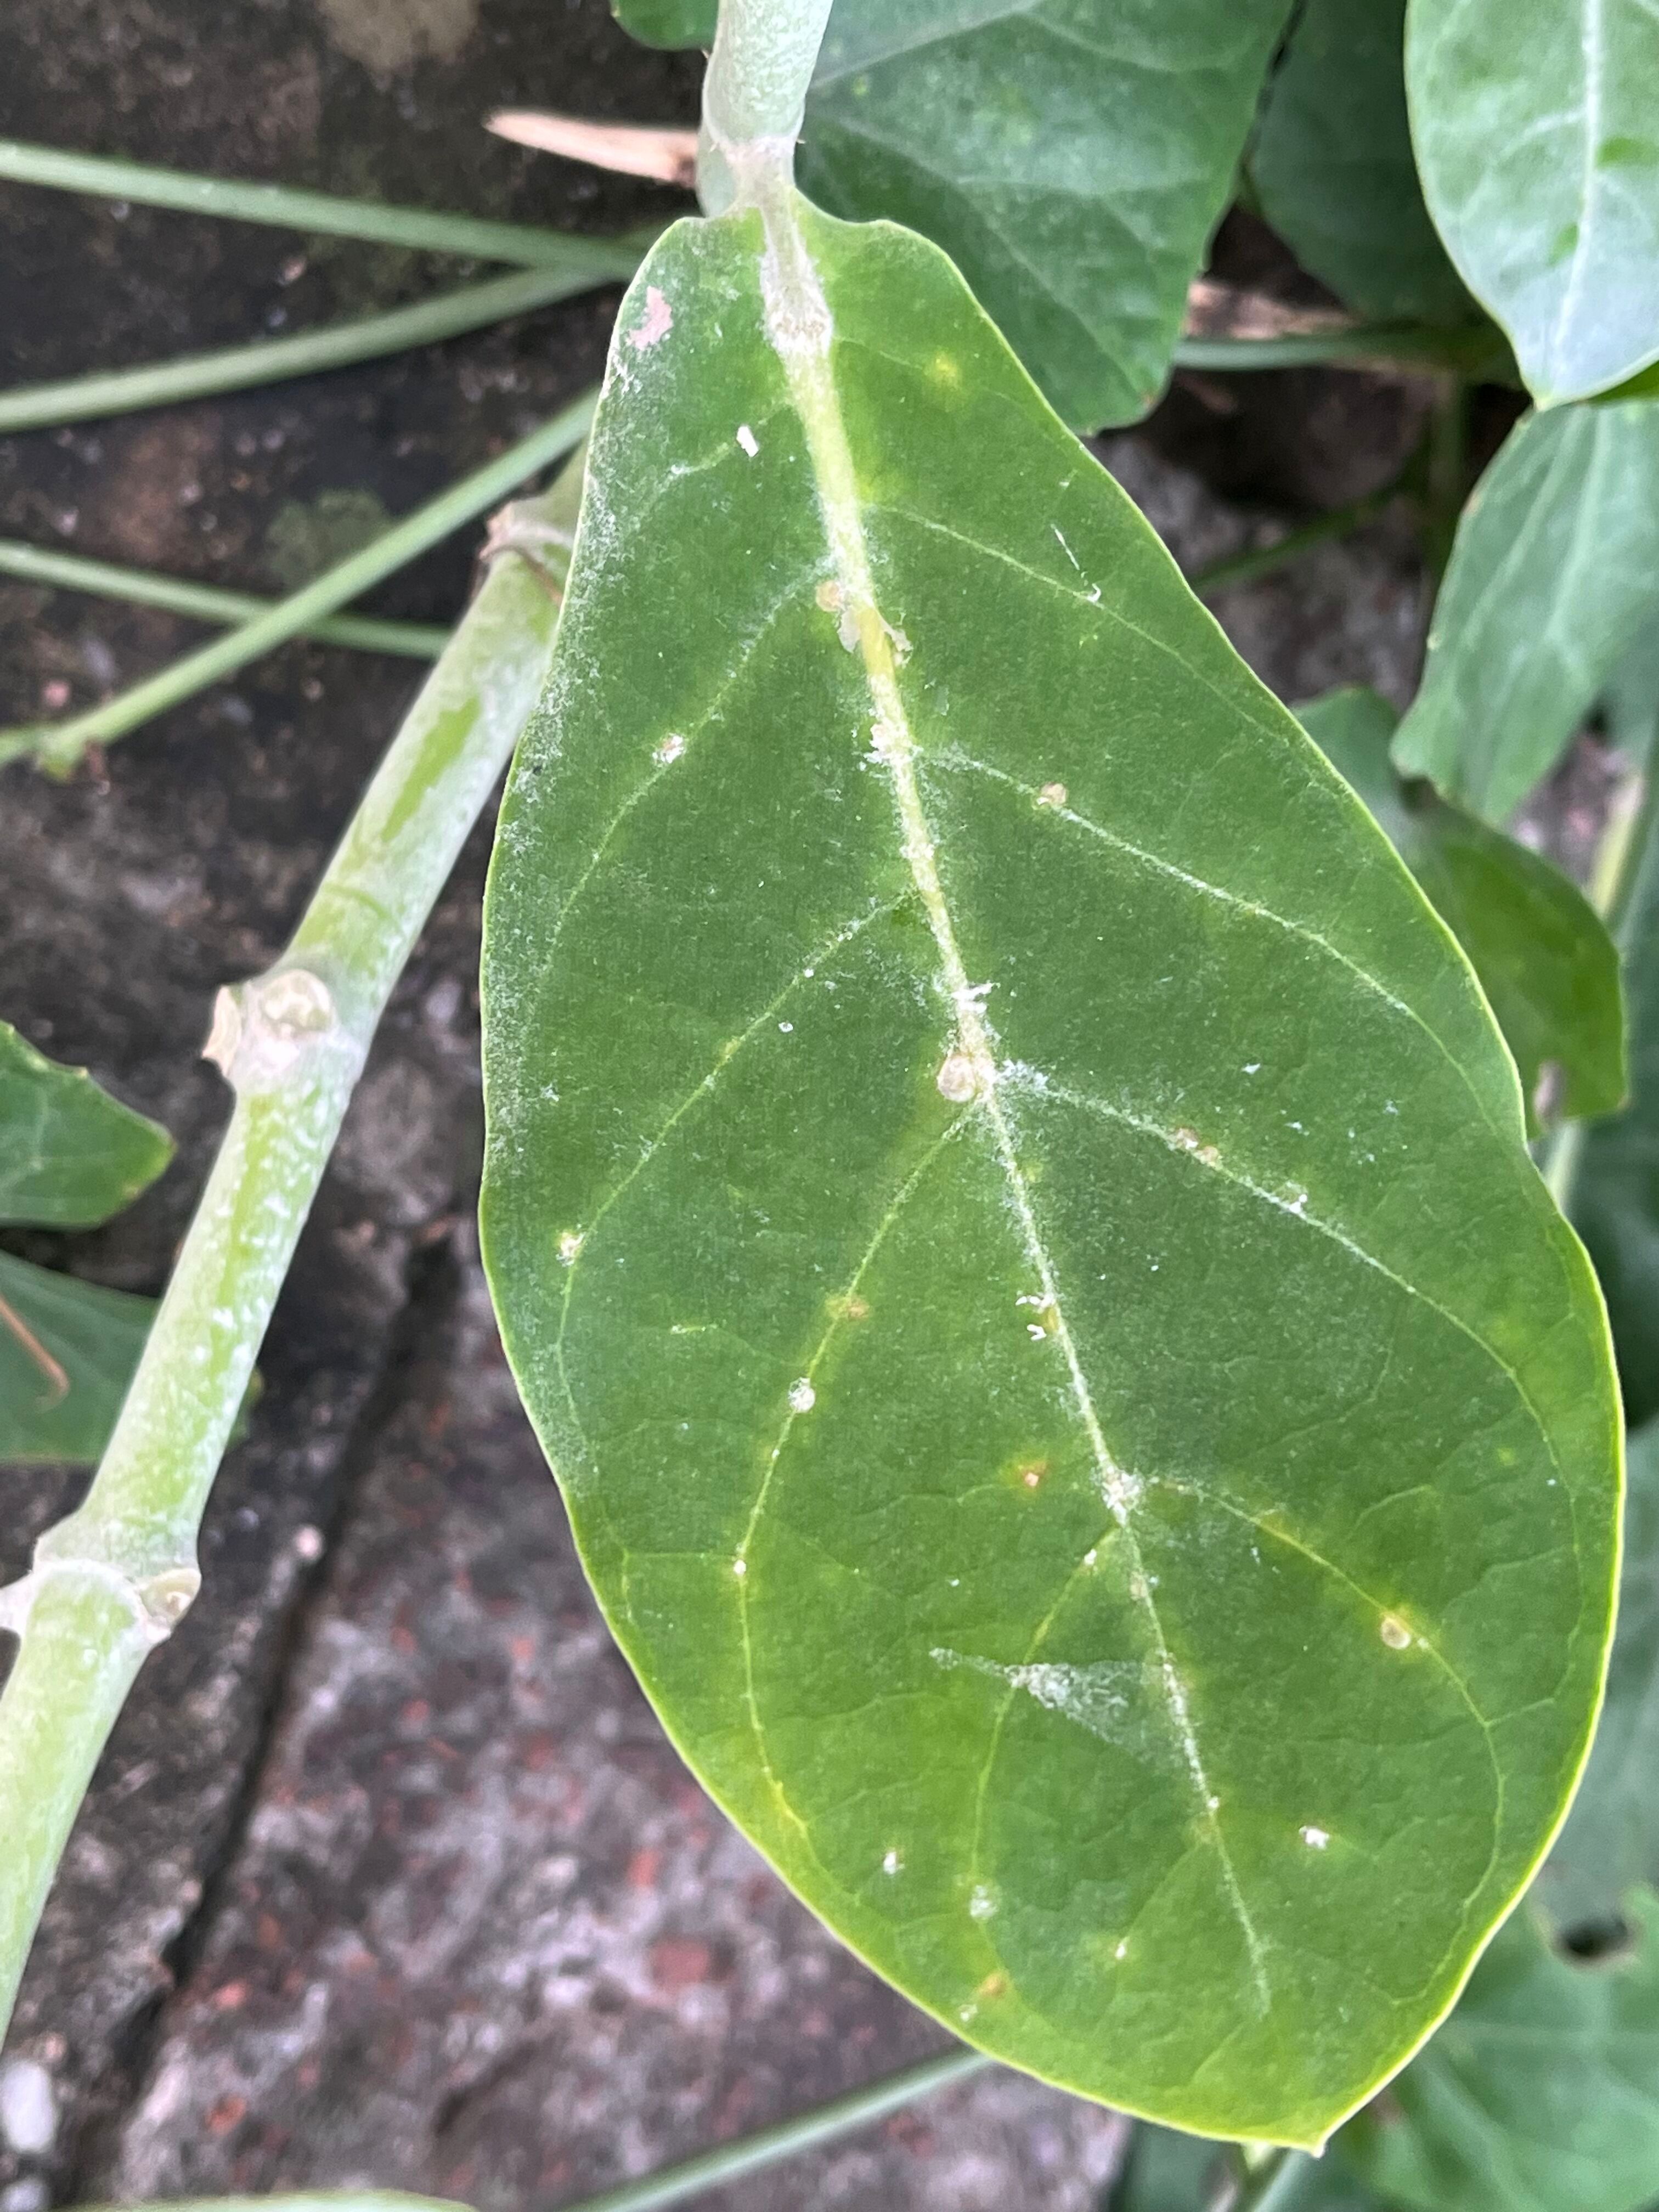
Plant species: calotropis-gigantea